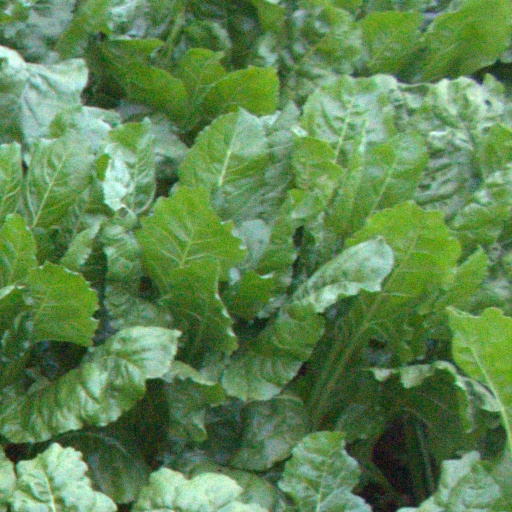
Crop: sugar beet